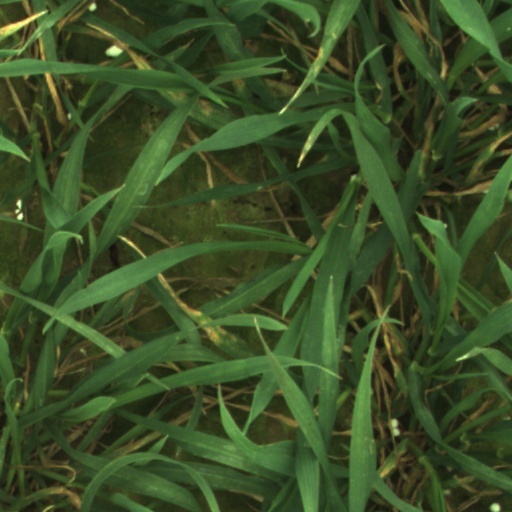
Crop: wheat